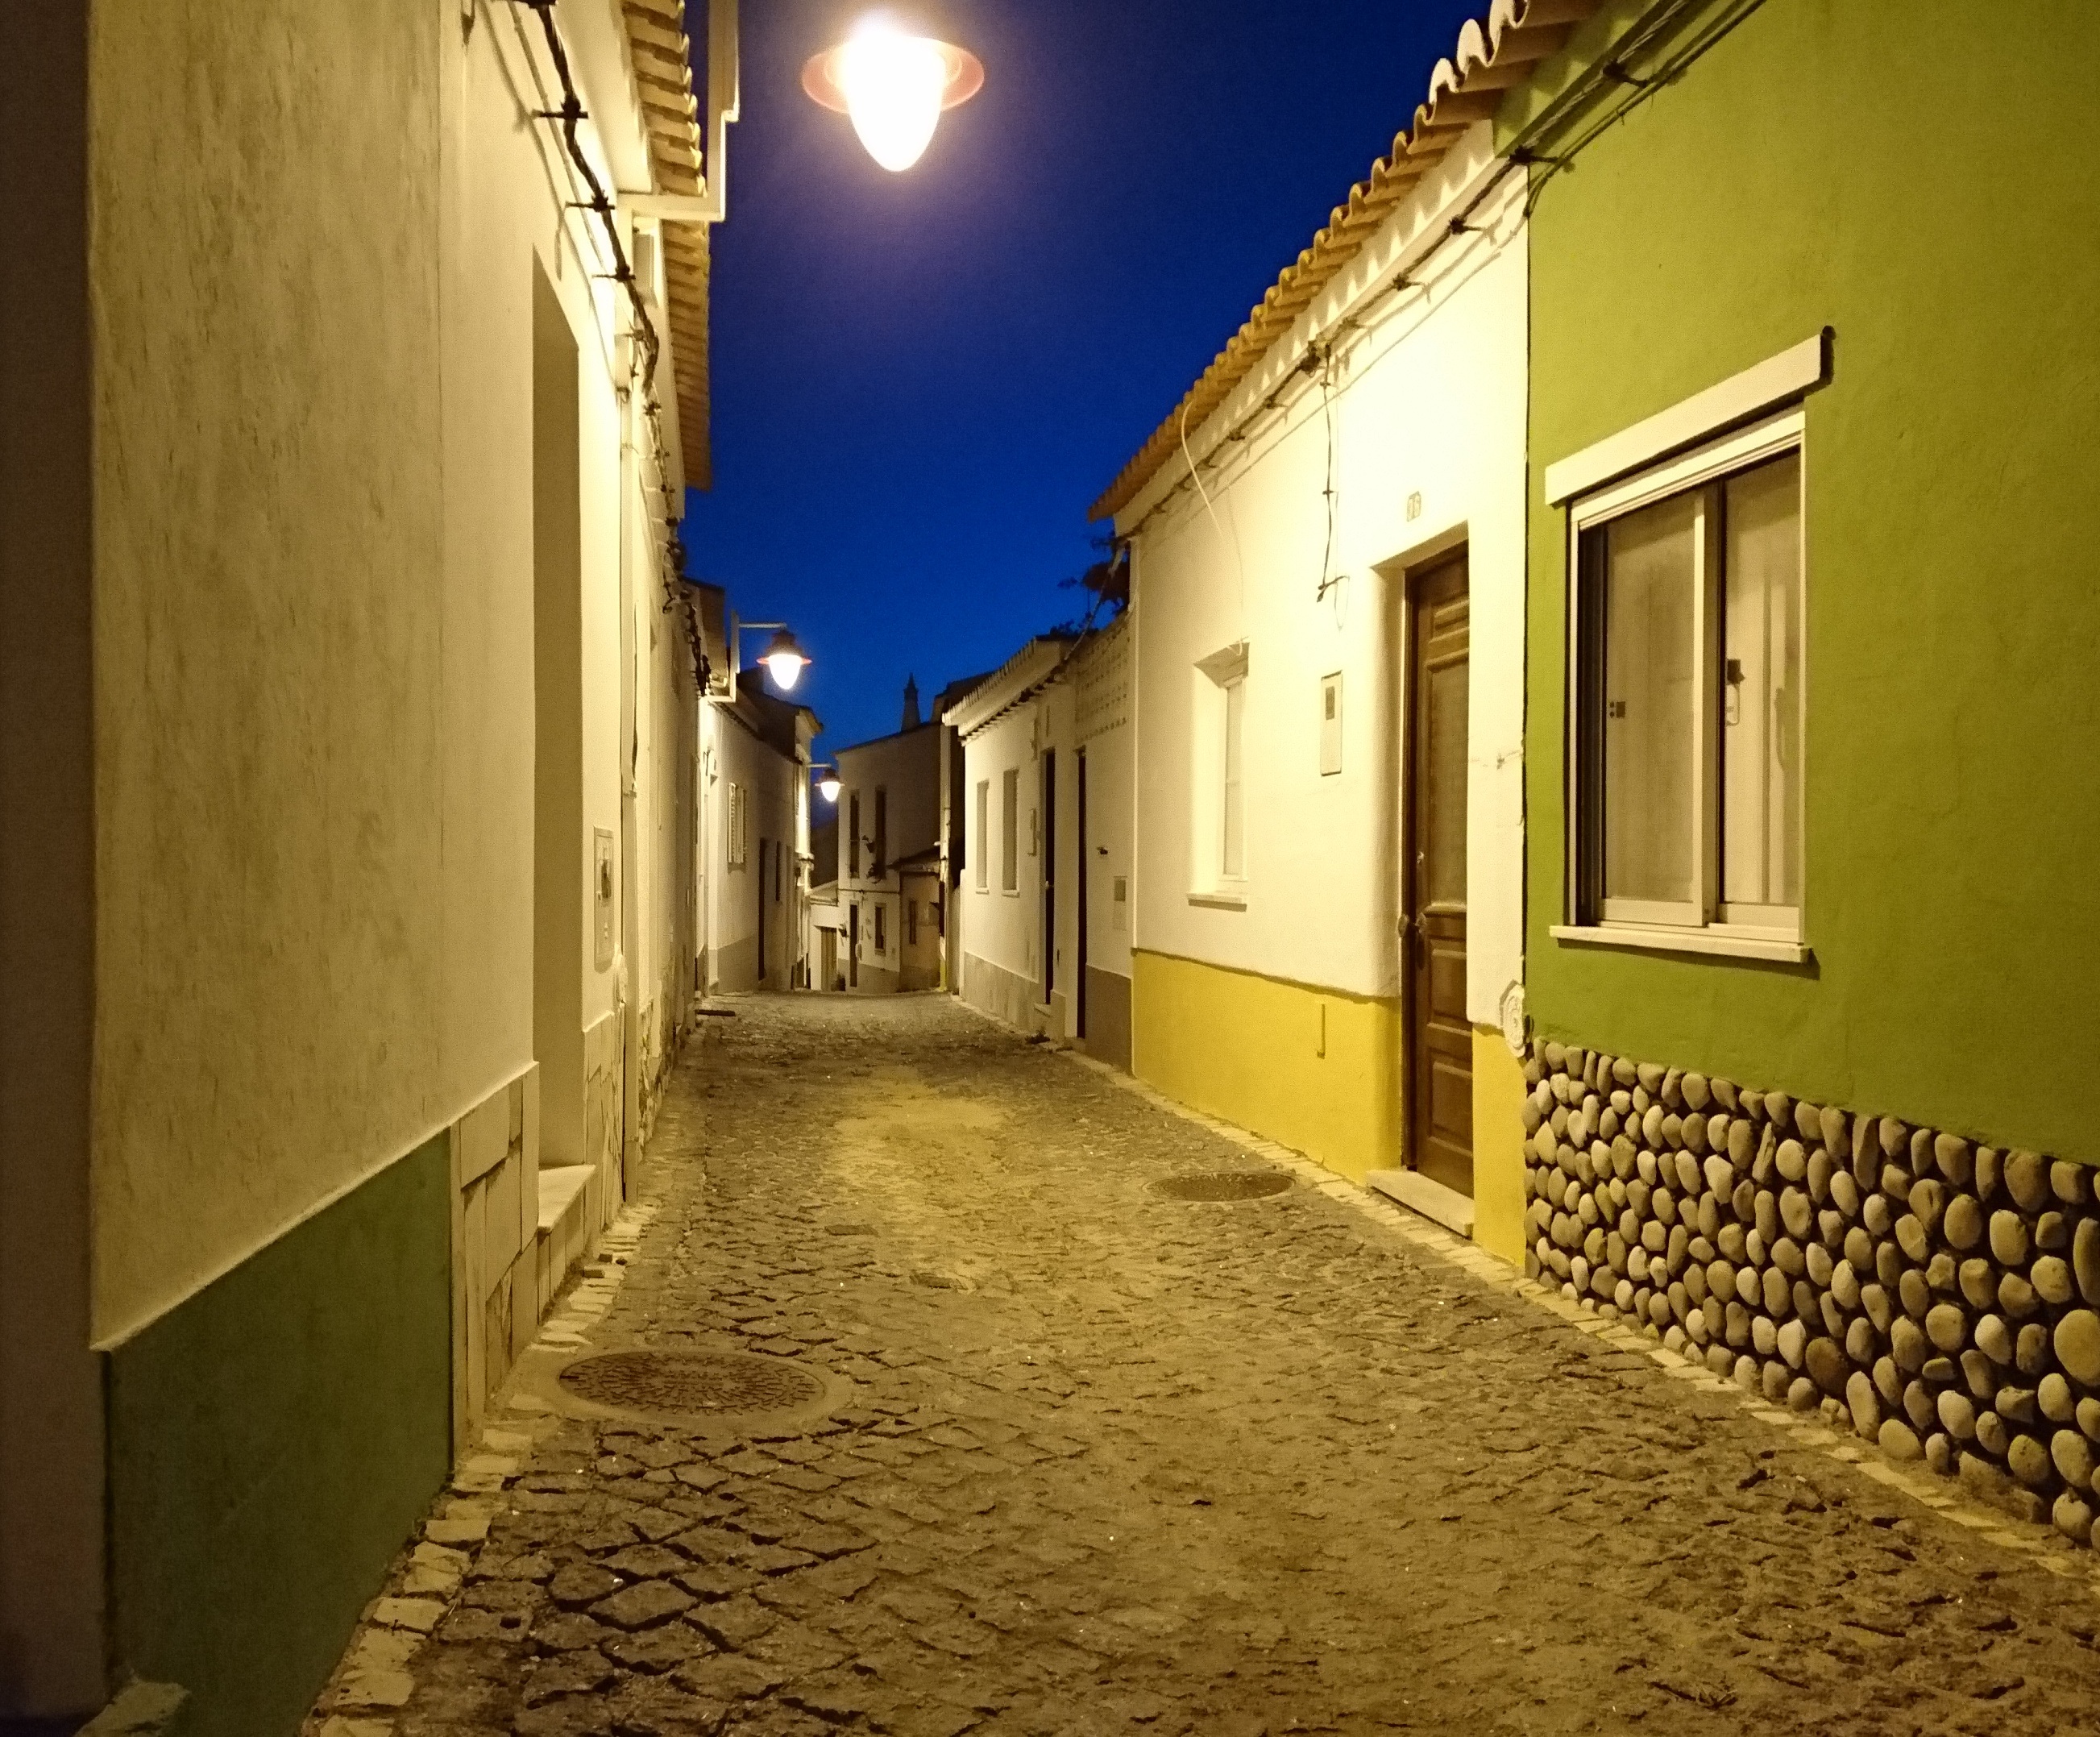
light, architecture, road, street, night, sunlight, town, alley, wall, mediterranean, hall, color, yellow, lighting, infrastructure, homes, portugal, fishing village, urban area, ancient history